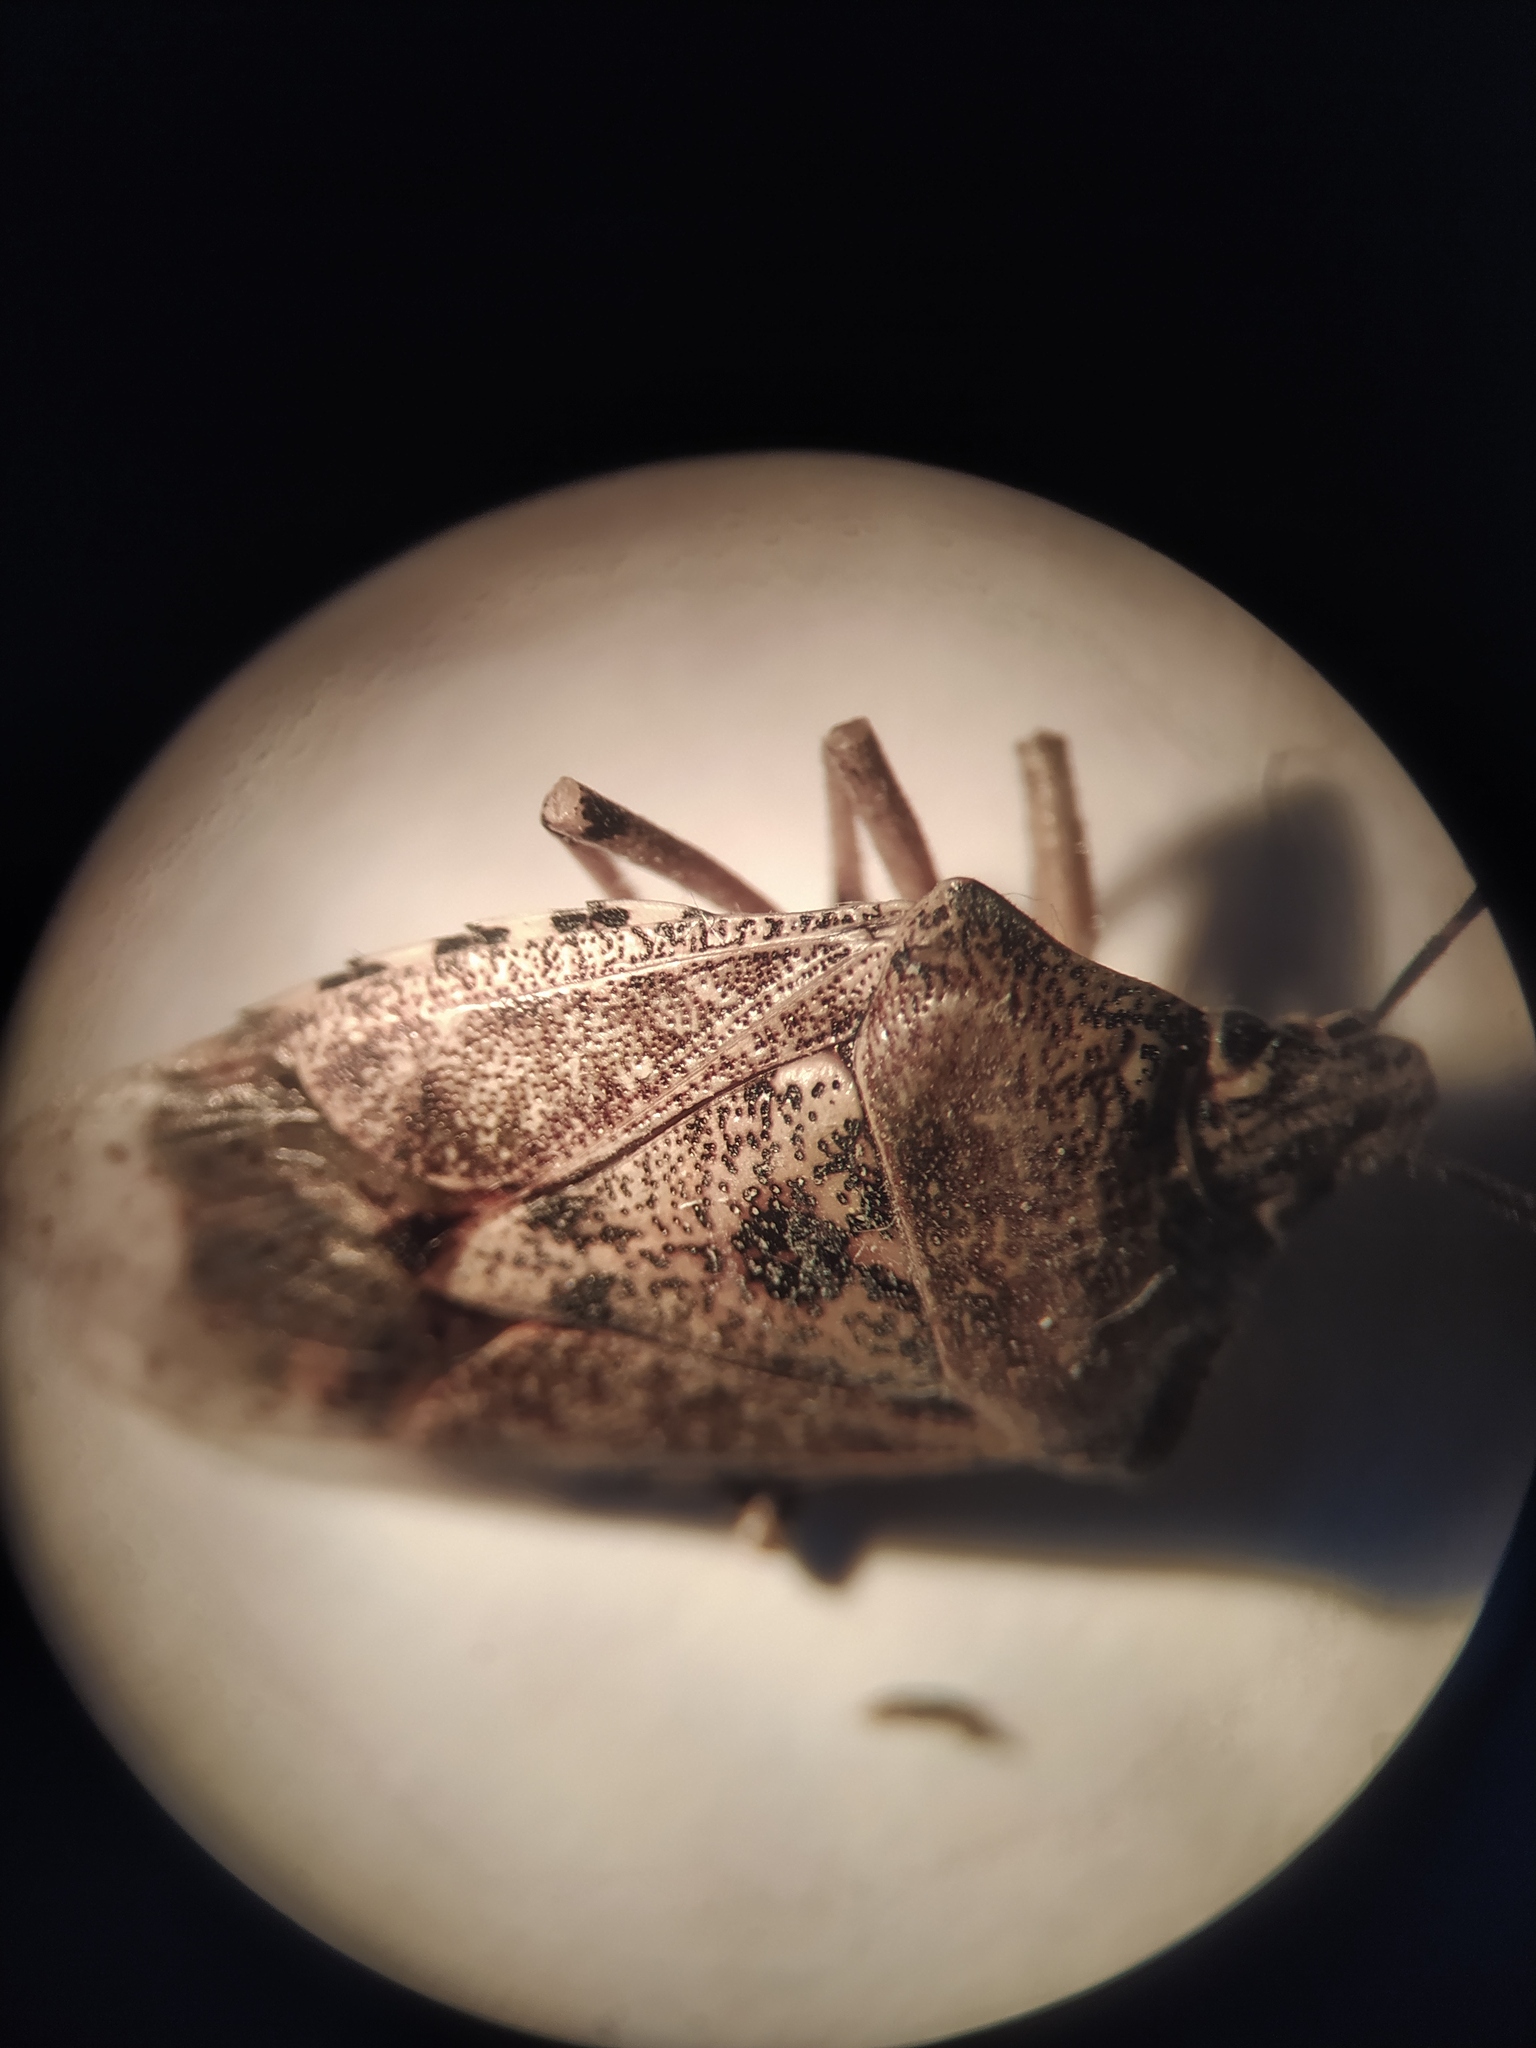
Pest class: stink_bug